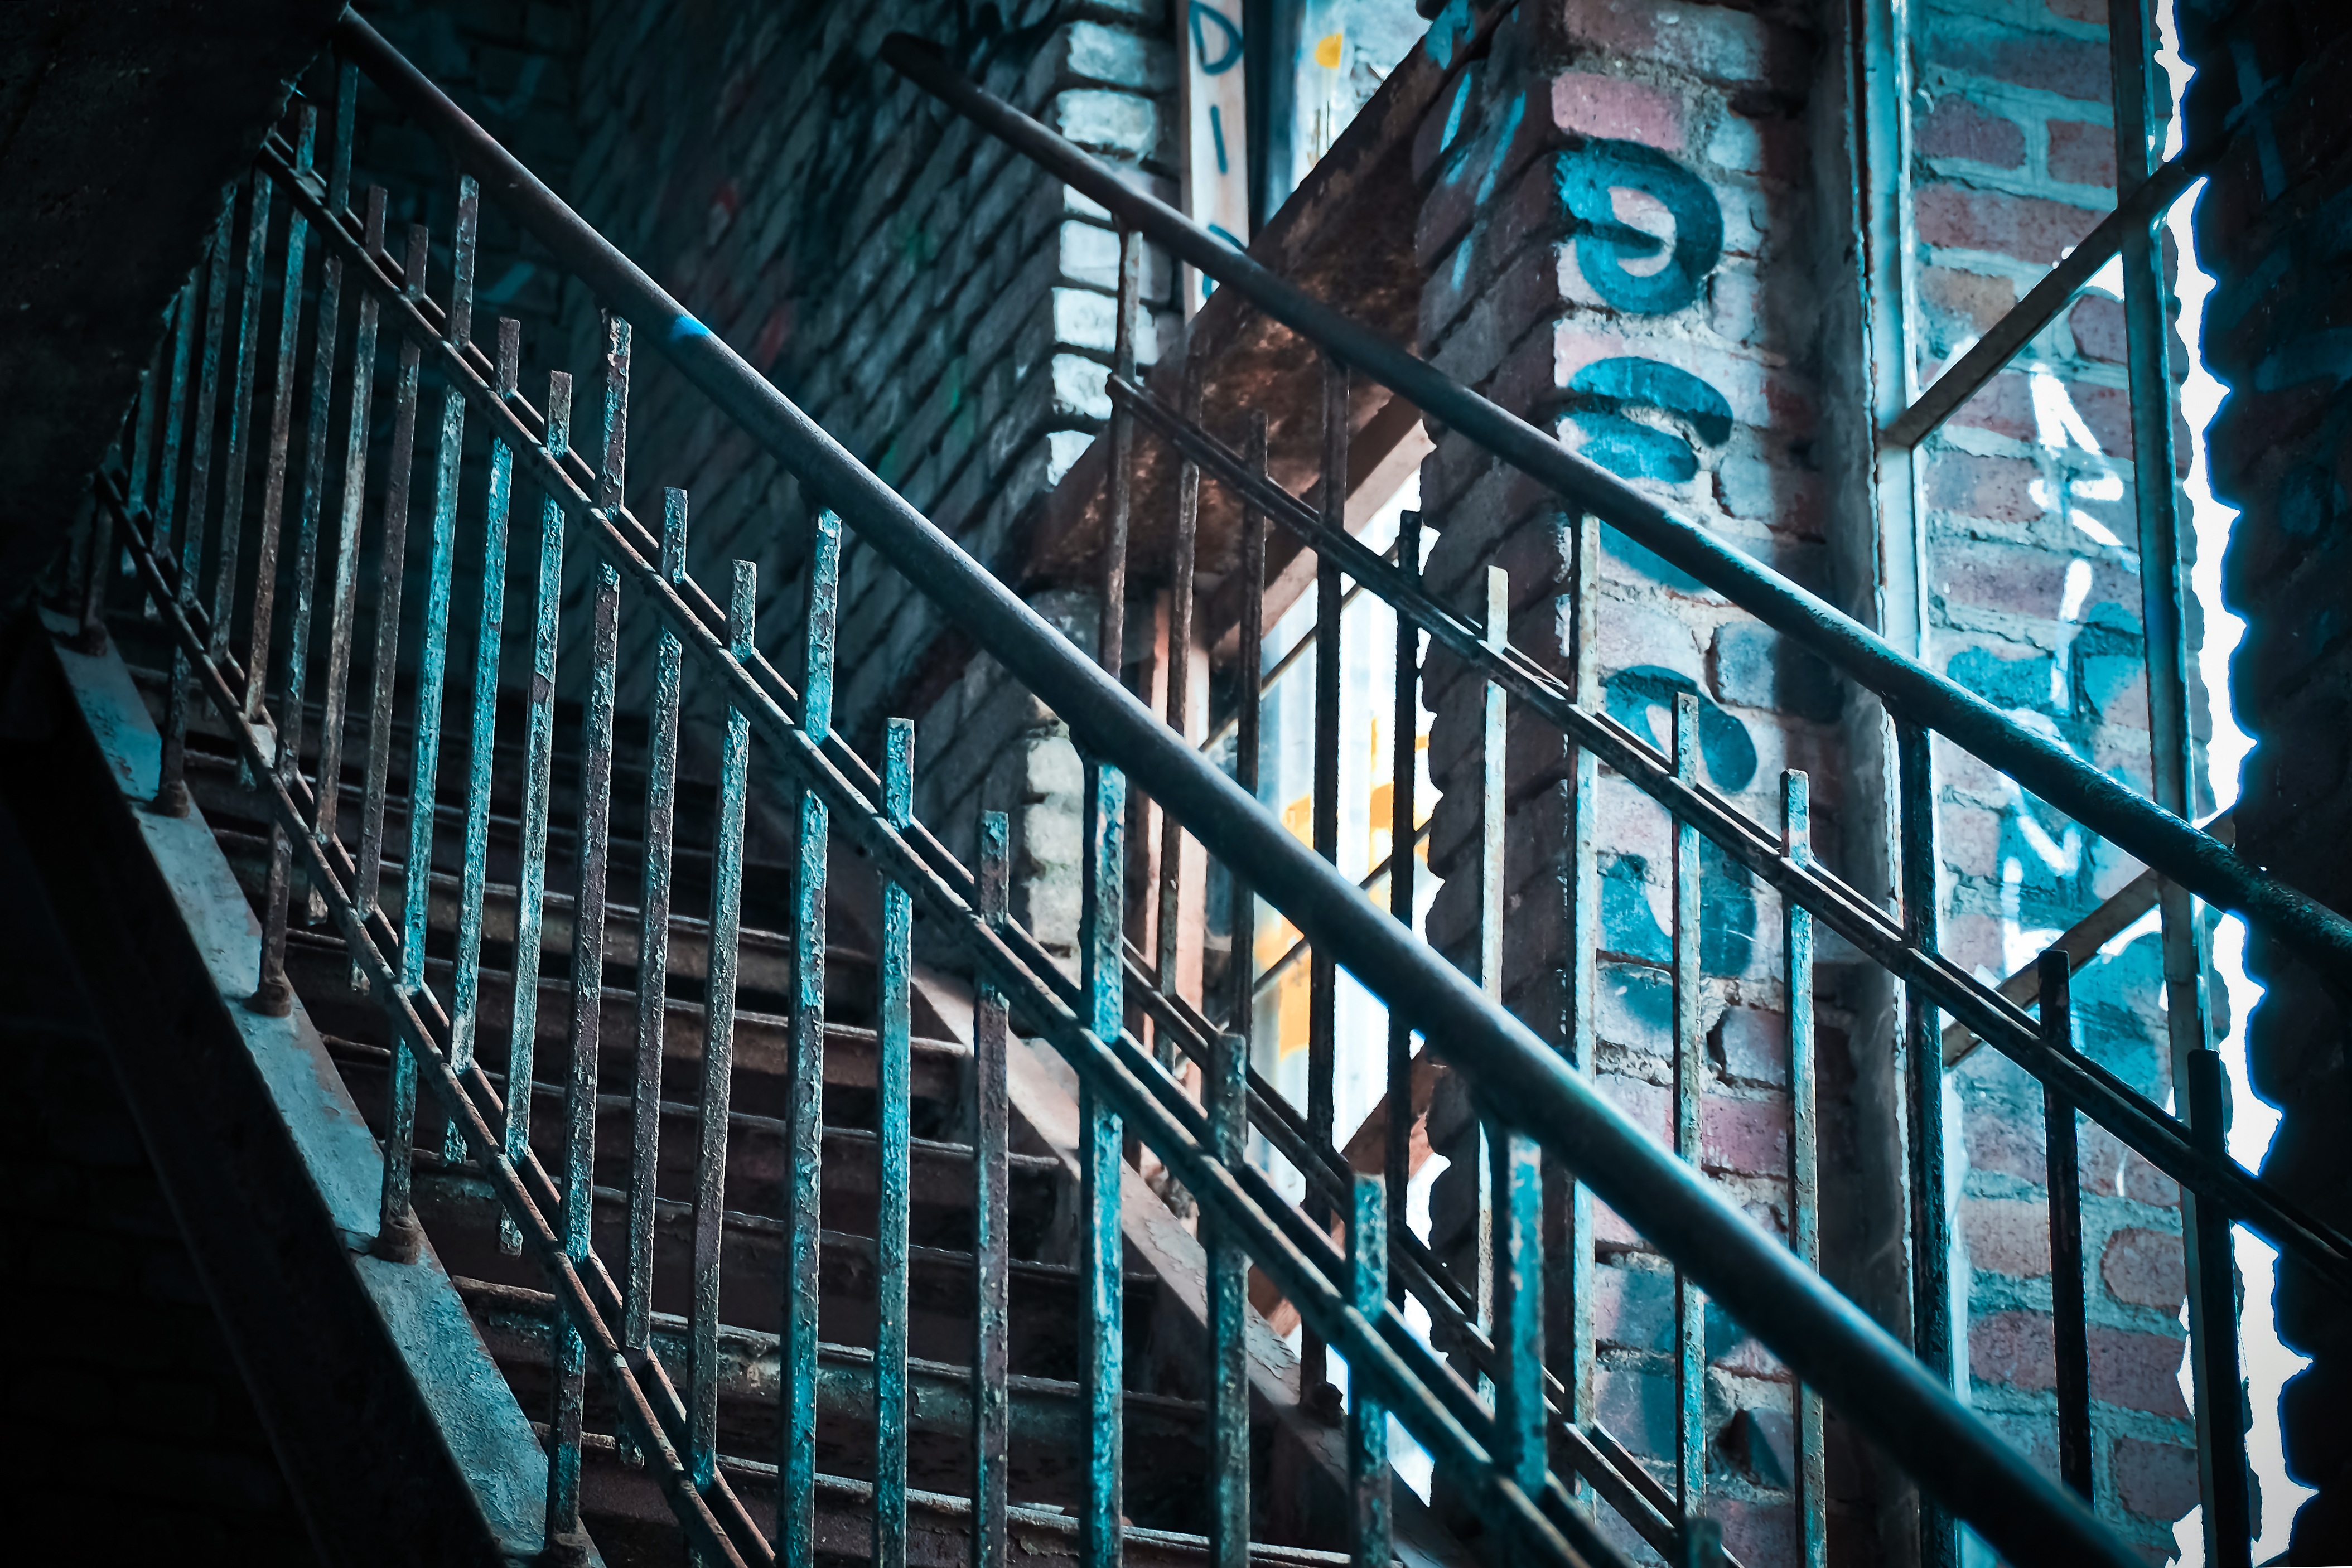
architecture, window, glass, building, old, city, atmosphere, skyscraper, urban, line, reflection, hall, broken, facade, factory, blue, industry, decay, ruin, old building, graffiti, transience, stairs, dilapidated, symmetry, destruction, mood, past, forget, transient, leave, metropolis, industrial plant, lost places, pforphoto, break up, industrial building, factory building, lapsed, old factory, ailing, morbid, run down, dusseldorf, industrial landscape, old factory building, urban area